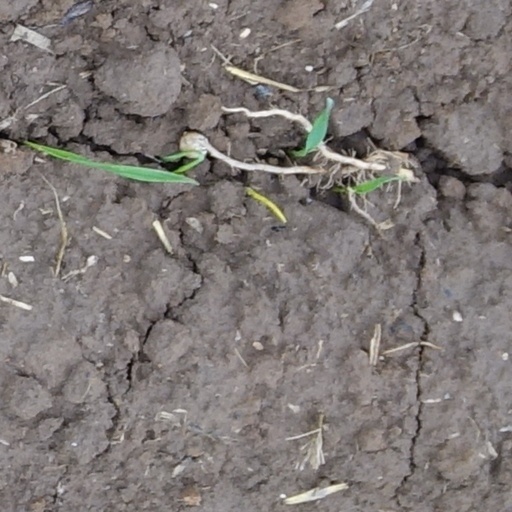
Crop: wheat